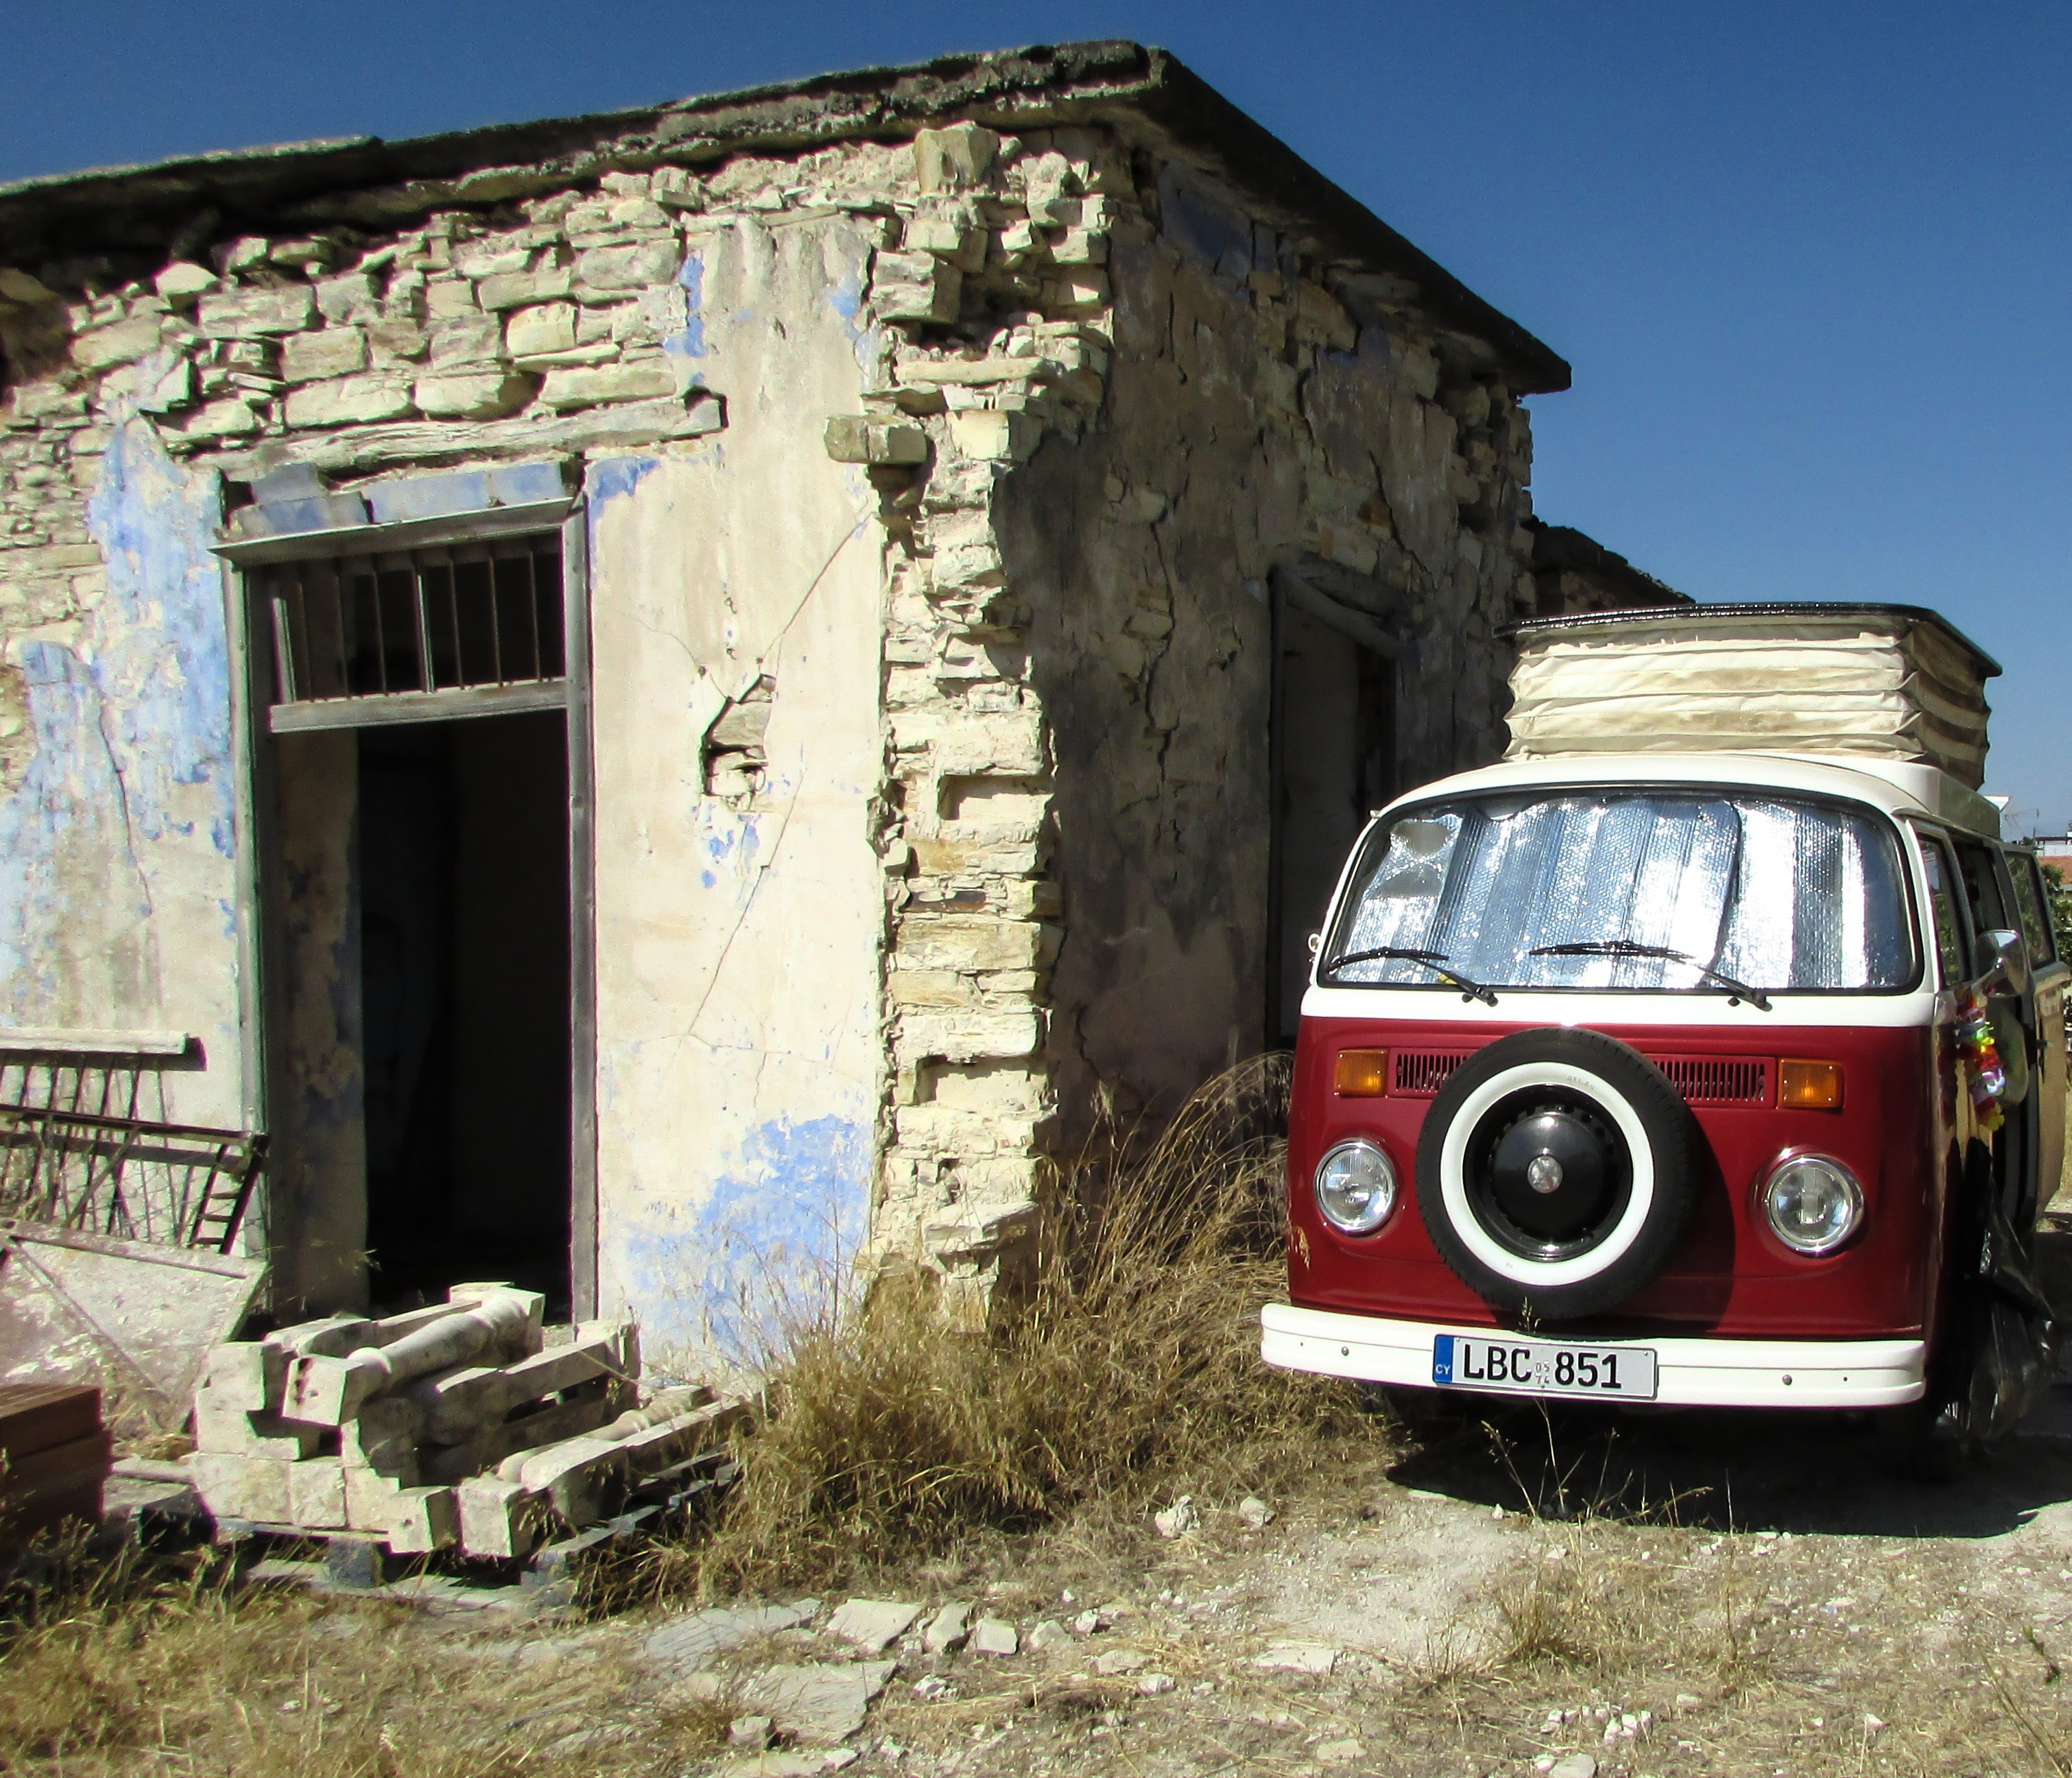
car, village, vehicle, abandoned, empty, destroyed, old house, ruins, rusty, cyprus, caravan, ruined, off road vehicle, kato drys, automobile make, off roading